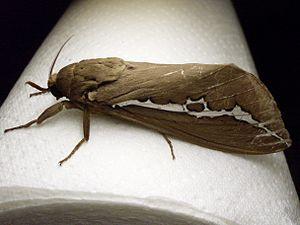
Abantiades barcas est une espèce de papillon de nuit de la famille des Hepialidae.